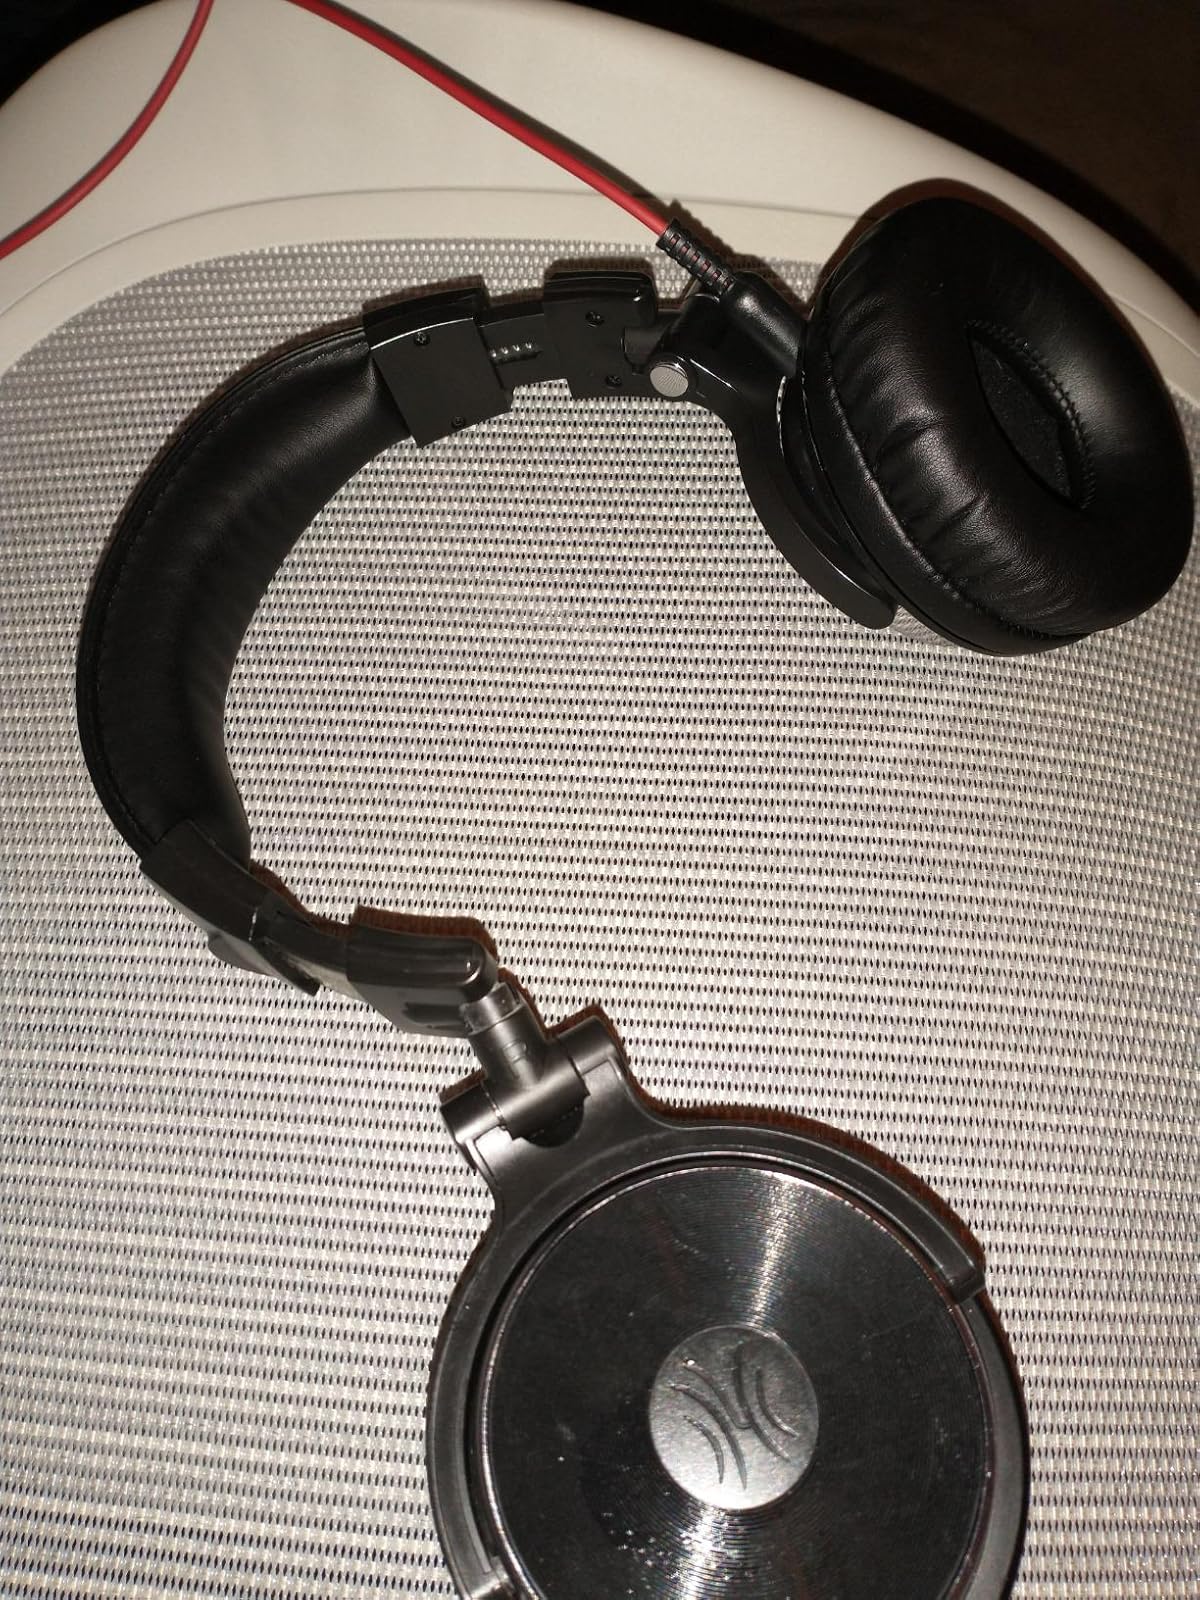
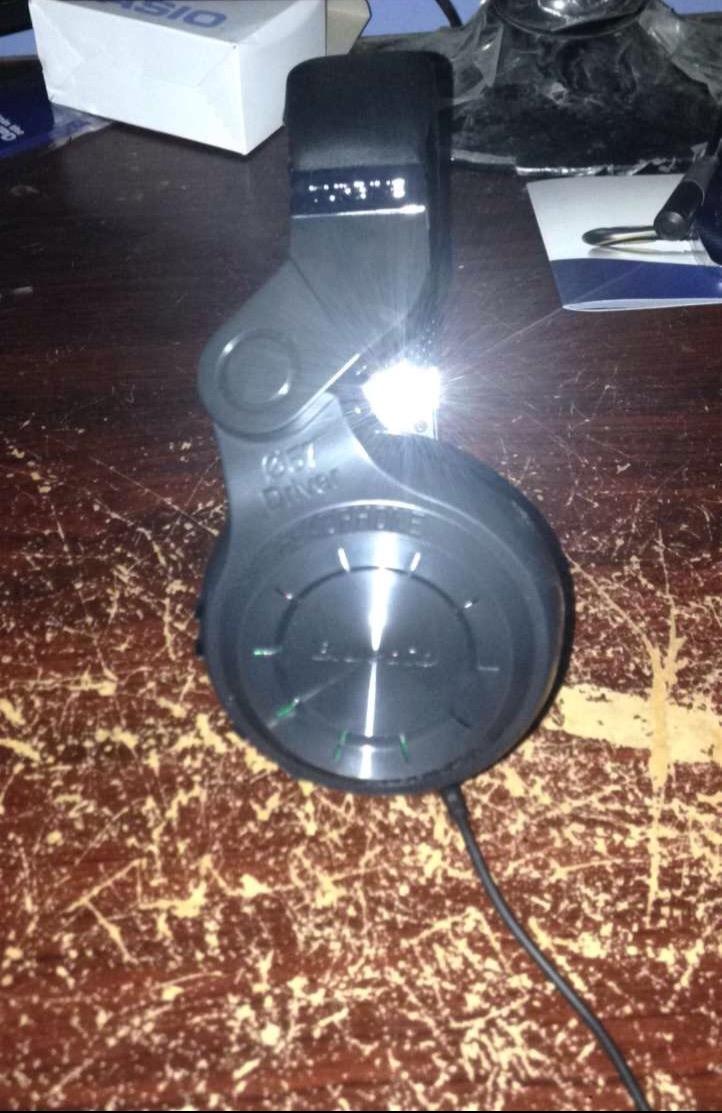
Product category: headphones
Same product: no